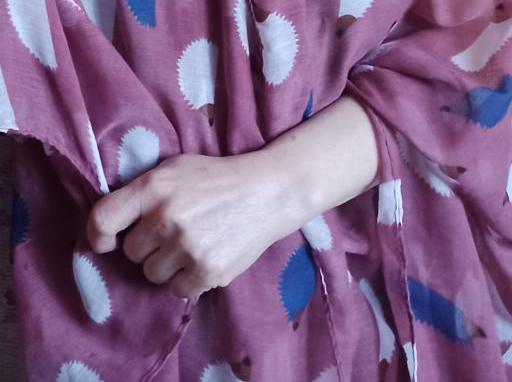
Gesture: no_gesture